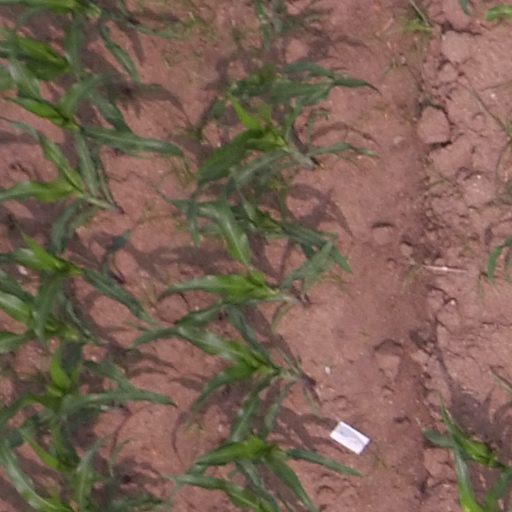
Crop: maize; corn